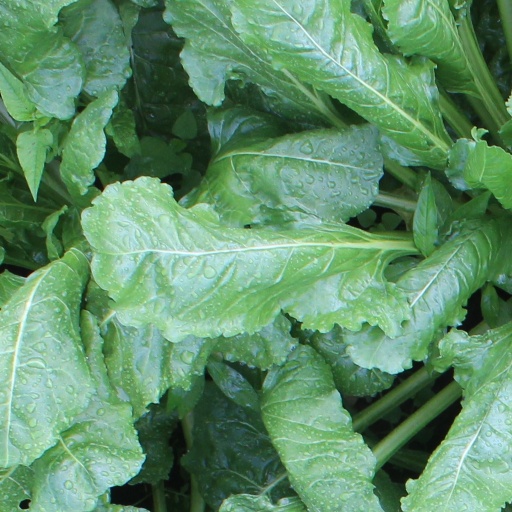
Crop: sugar beet